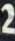
Number: 2